Ediacaran biota

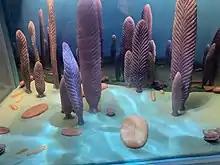
A reconstruction of the Ediacaran biota at the Field Museum in Chicago

It was not until the British discovery of the iconic "Charnia" that the Precambrian was seriously considered as containing life. This frond-shaped fossil was found in England's Charnwood Forest first by a 15 year-old girl in 1956 (Tina Negus, who was not believed) and then the next year by a group of three schoolboys including 15 year-old Roger Mason. Due to the detailed geological mapping of the British Geological Survey, there was no doubt these fossils sat in Precambrian rocks. Palaeontologist Martin Glaessner finally, in 1959, made the connection between this and the earlier finds and with a combination of improved dating of existing specimens and an injection of vigour into the search, many more instances were recognised.